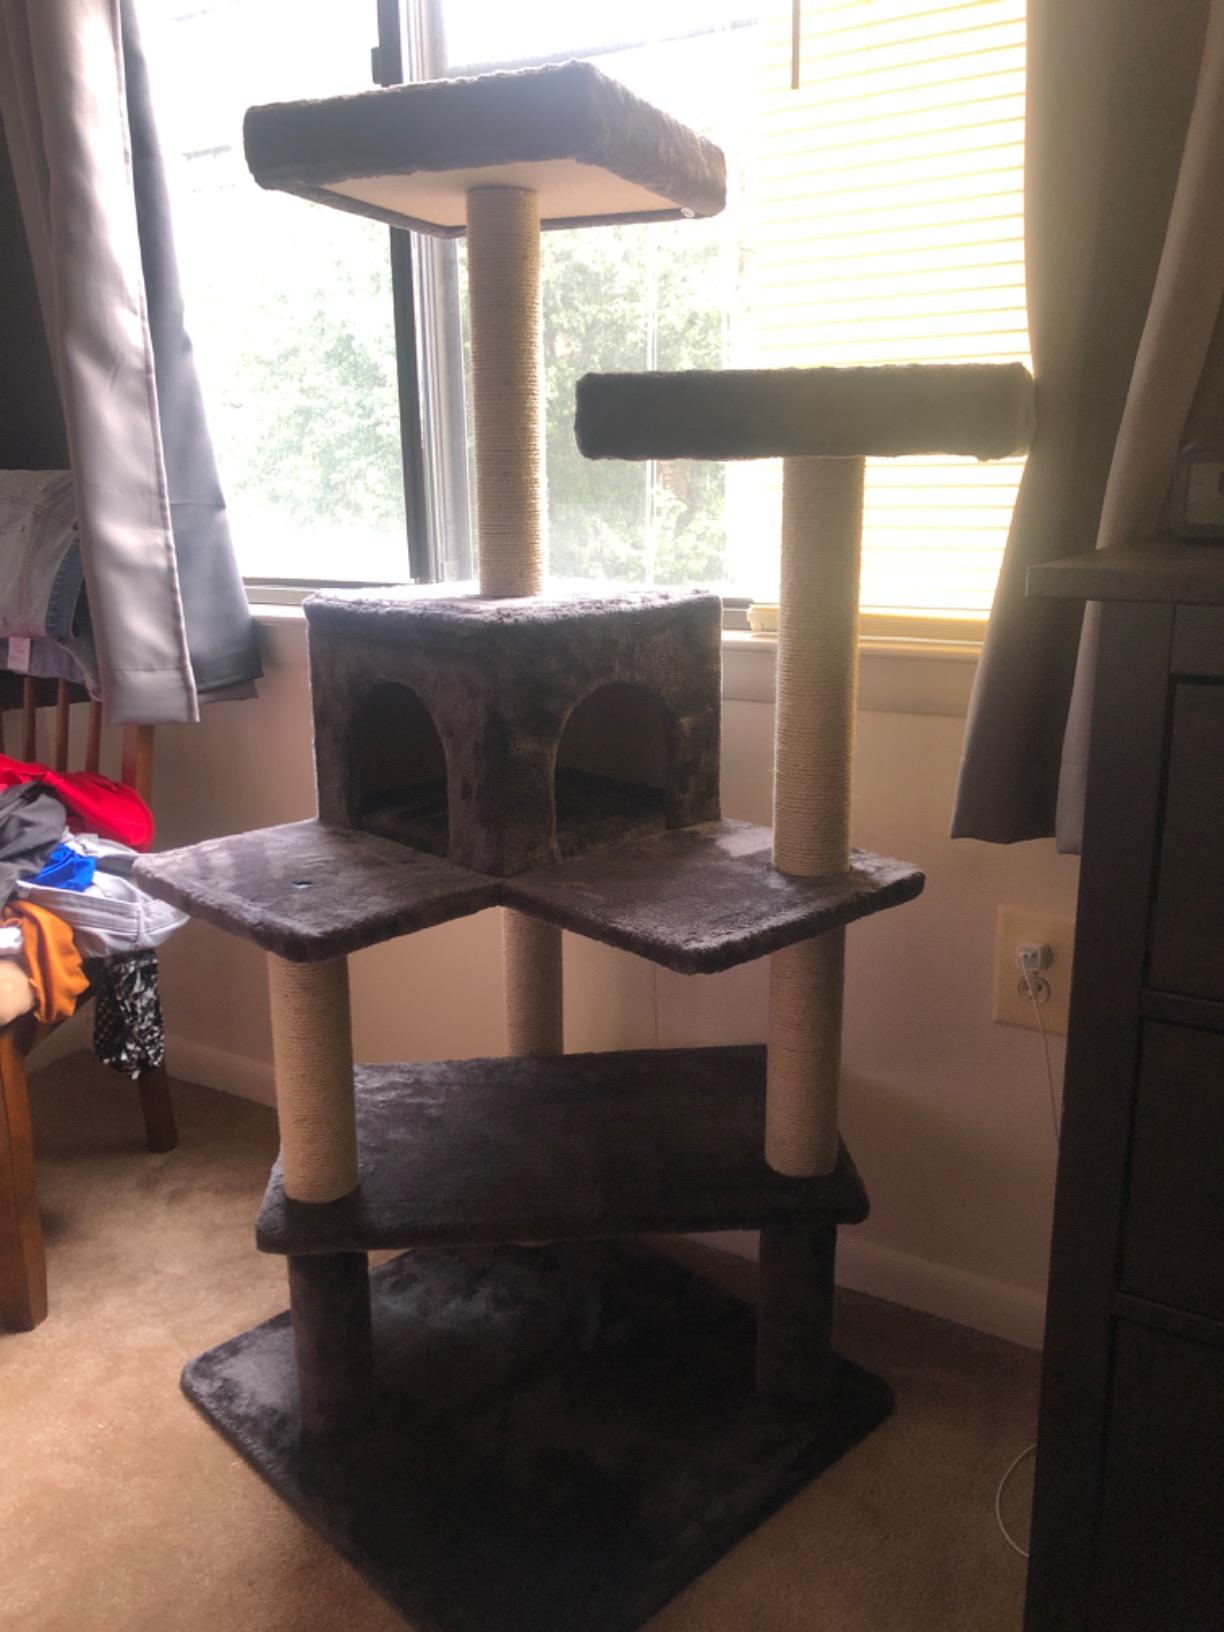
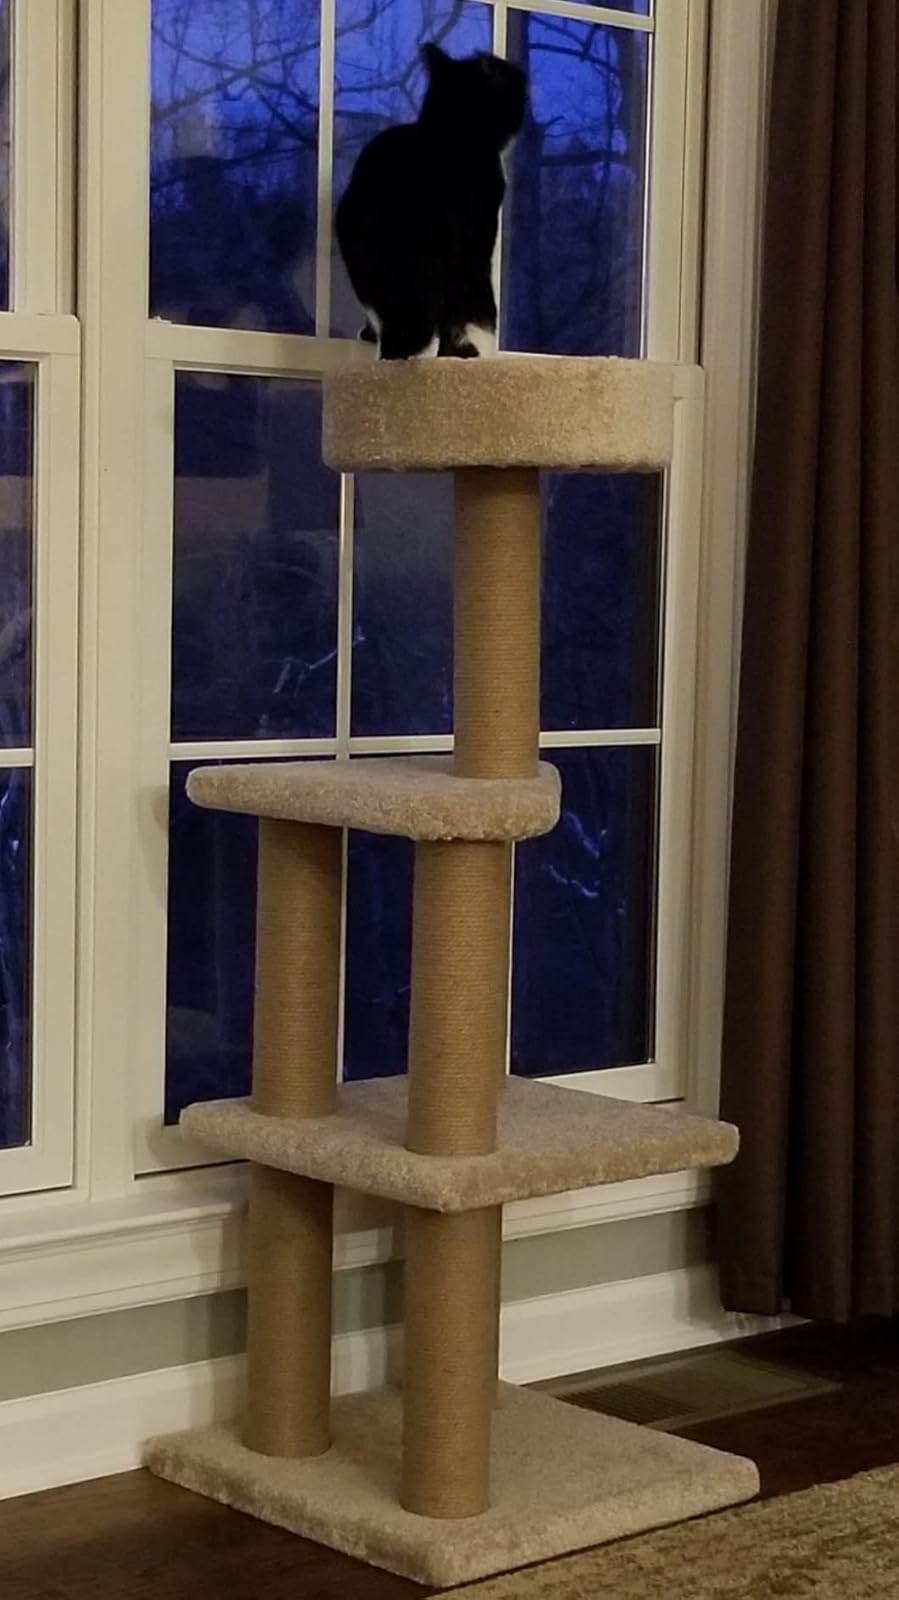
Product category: items_cat tree
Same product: no